Phase 7

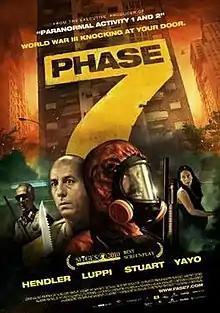
Theatrical release poster

Phase 7 is a 2010 Argentine science fiction black comedy film written and directed by Nicolas Goldbart and starring Daniel Hendler, Yayo Guridi, Jazmín Stuart, and Federico Luppi.